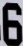
Number: 6